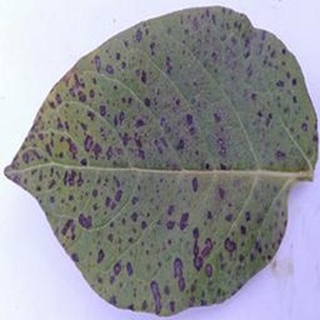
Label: potato_early_blight